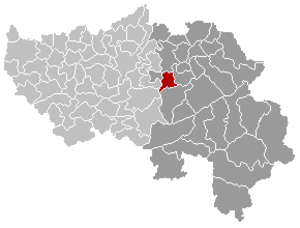
Carte indiquant la localisation de la commune de Pepinster dans la Province de Liège.